Prehistoric Albania

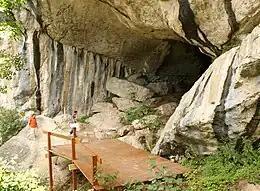
The Cave of Pellumbas near Tirana, used as a settlement for ancient humans during the Middle Paleolithic period.

Prehistoric Albania, compared to the other regions of the Mediterranean Europe, was relatively lately inhabited by "Homo sapiens". The earliest known human settlement dates back to the Upper Paleolithic, 40,000 BC in the Kryegjata Valley, near the antique site of Apollonia. Several further Paleolithic sites have been excavated, out of which the most prominent ones are the cave of Konispol (24,700 BC), the flint tools found near Xarrë, the shelters of the Blaz Cave near Urakë and the habitation of Mount Dajt, then during the period of the Mesolithic the aforementioned Kryegjata, Konispol and Gajtan sites represent more developed stone, flint and horn tools. Another important site of the Mesolithic industrial activity is the flint mine of Goranxi that was in operation around 7,000 BC.